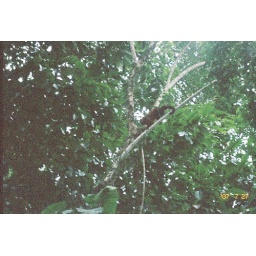
A spider monkey sitting in the tree.